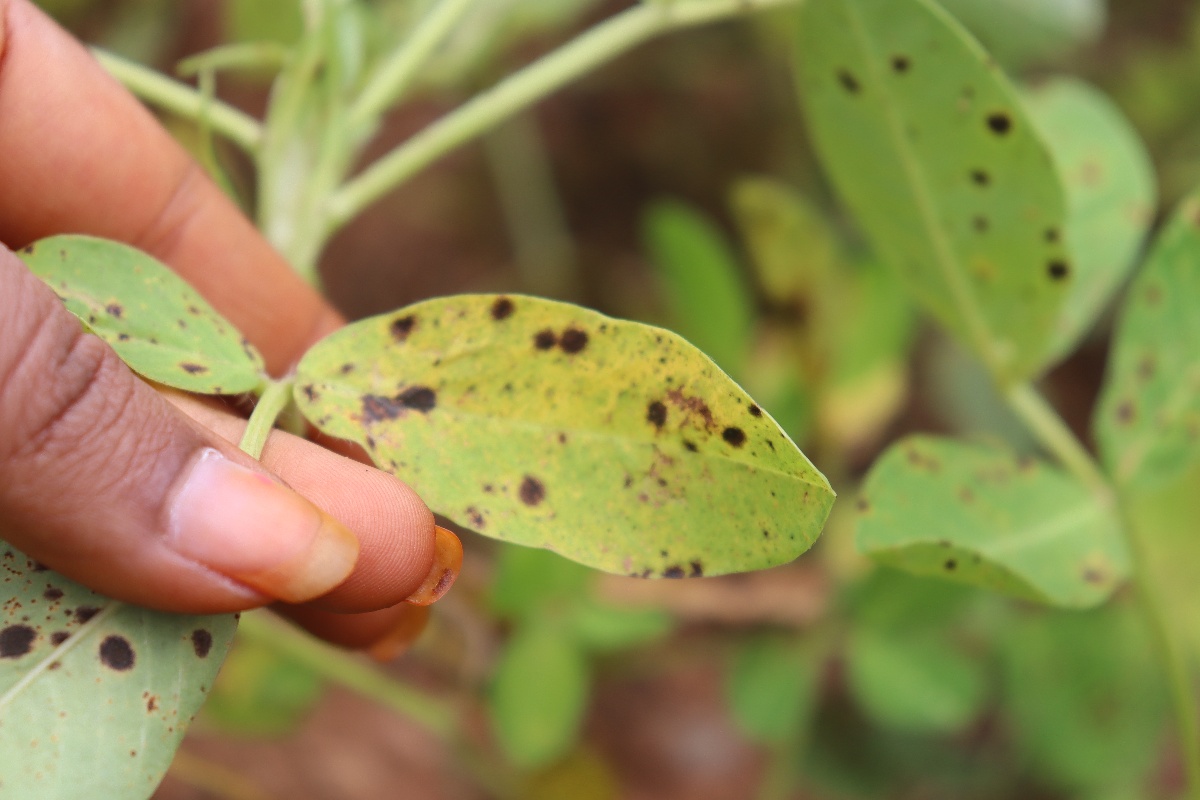
Label: late leaf spot